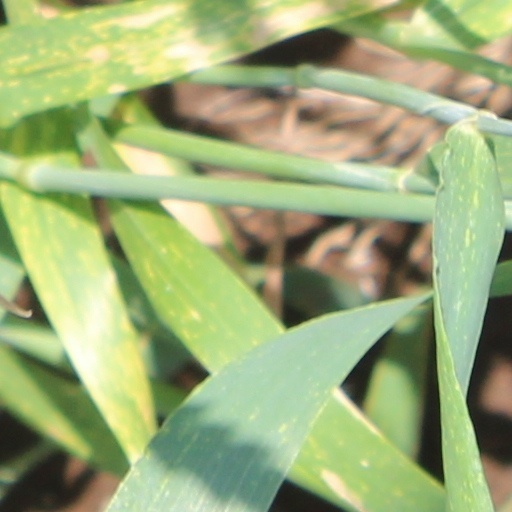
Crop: wheat